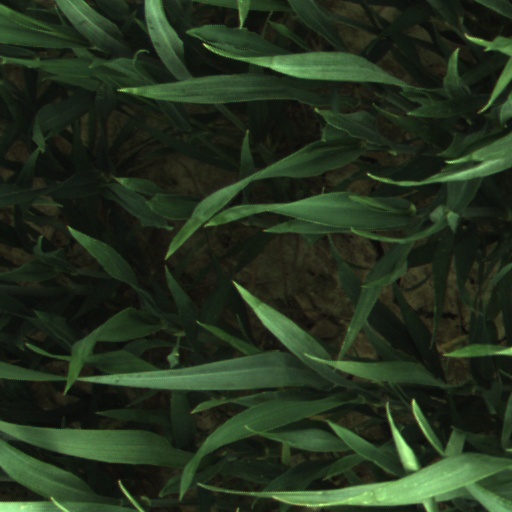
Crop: wheat